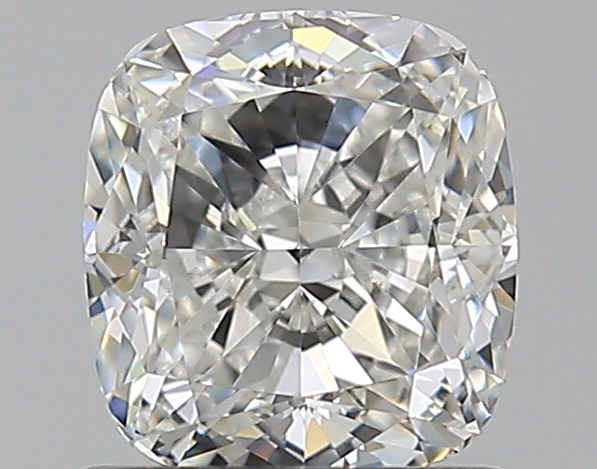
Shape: cushion
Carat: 1.01
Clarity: VS1
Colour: G
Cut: EX
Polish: EX
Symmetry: EX
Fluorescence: N
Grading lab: GIA
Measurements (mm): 5.89 x 5.41 x 3.66